Maersk

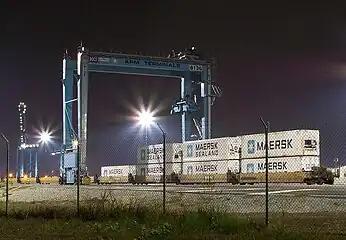
APM Terminals at Portsmouth, Virginia, United States

A. P. Moller–Maersk's independent APM Terminals business unit with its separate headquarters in The Hague, Netherlands, operates a Global Port, Terminal and Inland Services Network with interests in 57 ports and container terminals in 36 countries on five continents, as well as 155 Inland Services operations in 48 countries.